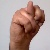
The image shows a hand gesture representing the letter 'N' in Indian Sign Language.